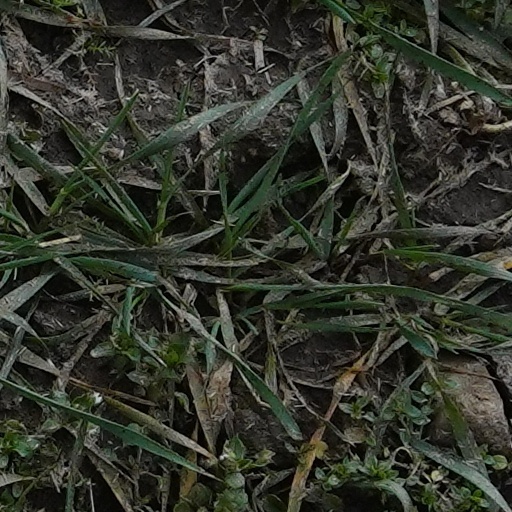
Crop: wheat